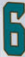
Number: 6